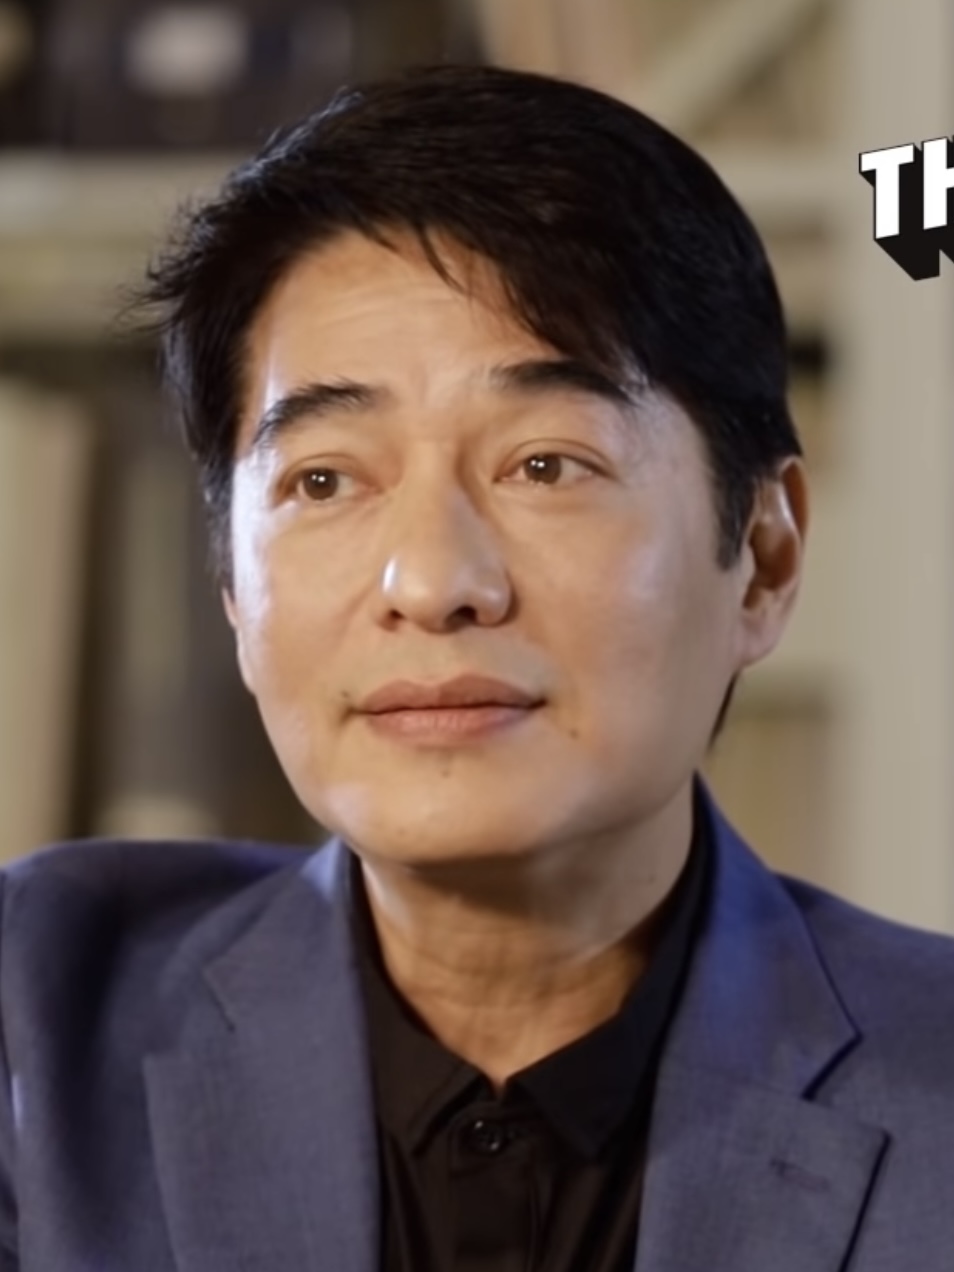
สหรัถ สังคปรีชา

| name = สหรัถ สังคปรีชา
| image = ก้อง สหรัถ 2021.jpg
| birth_name = สหรัถ สังคปรีชา
| ส่วนสูง = 180 เซนติเมตร
| birth_place = สหรัฐ
| alma_mater = คณะนิเทศศาสตร์ มหาวิทยาลัยกรุงเทพ
| occupation = นักร้อง นักแสดง
| years_active = พ.ศ. 2528 – ปัจจุบัน
| mother = โสมวรรณ สวัสดิ์-ชูโต
| father = วีระพงษ์ สังคปรีชา
| relatives = ฐากูร สังคปรีชา (น้องชาย)
สหรัถ สังคปรีชา ชื่อเล่น ก้อง (เกิด 4 พฤษภาคม พ.ศ. 2511) เป็นนักร้องสมาชิกวงนูโว และนักแสดงชาวไทย​
== ประวัติ ==
สหรัถ สังคปรีชา เกิดเมื่อวันที่ 4 พฤษภาคม พ.ศ. 2511 เป็นบุตรคนโตจากทั้งหมดสองคนของวีระพงษ์ สังคปรีชา กับโสมวรรณ (สกุลเดิม: สวัสดิ์-ชูโต) มีน้องชายชื่อ ฐากูร สังคปรีชา (ชื่อเล่น: เก็น) ปู่ของเขาเป็นชาวเดนมาร์กที่เข้ารับราชการในแผ่นดินพระบาทสมเด็จพระจุลจอมเกล้าเจ้าอยู่หัว ส่วนตาเป็นเป็นราชินิกุลสวัสดิ์-ชูโต และยายมาจากสกุลวสุวัต เจ้าของโรงภาพยนตร์เสียงกรุง
สหรัถ เข้าศึกษาที่สถาบันอนุบาลบ้านเด็ก โรงเรียนกรุงเทพคริสเตียนวิทยาลัย โรงเรียนศรีวิกรม์ และ มหาวิทยาลัยกรุงเทพ เริ่มต้นเข้าสู่วงการด้วยการเป็นนักร้องวงนูโว และต่อมามีผลงานการแสดงอีกหลายเรื่อง
และยังเคยได้รับรางวัลทางด้านการแสดงจากสมาพันธ์ภาพยนตร์แห่งชาติ สาขาดารานำชายยอดเยี่ยม จากเรื่องคู่แท้สองโลก เมื่อวันที่ 4 พฤศจิกายน พ.ศ. 2538 และเคยเป็นพรีเซนเตอร์ให้กับโฆษณาของการท่องเที่ยวแห่งประเทศไทยมาแล้ว กับแคมเปญ "เที่ยวอันดามัน ช่วยอันดามัน" และ "สมายล์ลิ่งคลับ" เพื่อเป็นการช่วยเหลือและ ส่งเสริมการท่องเที่ยวไทย ให้คนไทยเที่ยวเมืองไทยมากขึ้น โดยเฉพาะจังหวัดกลุ่ม 6 จังหวัดภาคใต้ฝั่งอันดามัน
== ประวัติส่วนตัว ==
=== ช่วงมัธยม-มหาลัย ===
ก้องรู้จักกับเพื่อนนักร้องในวงเดียวกันอย่างโจ - จิรายุส วรรธนะสิน ตั้งแต่สมัยประถม แล้วอยู่ด้วยกันจนถึงจบมัธยมต้น เขาไม่มีความสามารถด้านการเรียนเลย เกรดเฉลี่ยเขามักจะอยู่ที่ 2 กว่า ๆ และไม่เคยแตะเลข 3 เลย แต่เขาก็มีความสนใจเกี่ยวกับศิลปะมากกว่า จึงสนใจไปเรียนต่อที่โรงเรียนช่างศิลป์ แต่เผอิญว่าในตอนนั้นมีหนังดังเรื่อง น้ำพุ (ภาพยนตร์)|น้ำพุ ออกมาพอดี ซึ่งพระเอกเป็นเด็กช่างที่เกเรติดยา เมื่อแม่ของเขาเห็นอย่างนั้นก็รู้สึกว่าไม่เข้าทีร่วมด้วยกับอะไรหลายๆอย่างจึงอยากให้เขาเรียนสายสามัญมากกว่า ทว่าหมดช่วงสมัครไปแล้วแต่แม่ของเขาก็ไปติดต่อจนได้เข้าโรงเรียนได้ (เนื่องจากเป็นโรงเรียนเอกชน)
เขาเป็นนักศึกษารุ่นแรกของคณะนิเทศศาสตร์ มหาวิทยาลัยกรุงเทพ|คณะนิเทศศาสตร์ มหาวิทยาลัยกรุงเทพ ที่ได้เข้าศึกษาในวิทยาเขตรังสิต
=== ช่วงเป็นนูโว ===
ในอัลบั้มแรก และอัลบั้มที่สองเขาไม่ค่อยมีกระแสตอบรับเท่าไหร่จากที่เพื่อนในวงคนอื่นโดดเด่นกว่าเช่น การเอนเตอร์เทน แต่เมื่อมาในอัลบั้มที่สาม สุดสุดไปเลยซิ เขามีรูปร่างที่ดีขึ้นทำให้มีกระแสตอบรับมากขึ้น โดยเฉพาะในอัลบั้มสุดท้ายอย่าง ออกซิเจน ที่เขามีรูปร่างที่ดีขึ้นยิ่งกว่าเดิม และประจวบเหมาะกับที่เพื่อนคนอื่นในวงเริ่มอายุเพิ่มขึ้นด้วย ทำให้เขาโดดเด่นขึ้นมา
=== ช่วงเป็นนักแสดง ===
ถึงกระนั้นเขาก็ไม่ได้มีชื่อเสียงจากการเป็นสมาชิกวงนูโวอยู่ดี แต่ผลงานที่สร้างชื่อเขากลับเป็นละครโทรทัศน์หลังจากที่เลิกนูโวมาแล้วหลายปีเรื่อง พริกขี้หนูกับหมูแฮม ซึ่งเป็นละครเรื่องแรกของเขา
=== ปัจจุบัน ===
เขาไม่ได้เปลี่ยนไปทำอาชีพอื่น แต่ยังคงอยู่ในวงการบันเทิง โดยรับงานแสดง กรรมการรายการต่างๆ ไม่มีครอบครัวแต่มีภรรยา
==ผลงานการแสดง==
=== ละครโทรทัศน์ ===
===ซิคคอม===
===ภาพยนตร์===
* โตแล้วต้องโต๋ (2535) - "รับเชิญ"
* คู่แท้ 2 โลก (2537) – เคน
* สุริโยไท (2544) - บุเรงนอง
* ลัดดาแลนด์ (ภาพยนตร์)|ลัดดาแลนด์ หรือ The Last Home (2554)
* Together วันที่รัก (2555)
* สูบคู่กู้โลก (2555) รับบท พี่หล่อ
* 20 ใหม่ ยูเทิร์นวัย หัวใจรีเทิร์น (2559) รับบท นัท
* บอสฉันขยันเชือด (My Boss is a Serial Killer) (2564) รับบท ต้น
=== มิวสิกวิดีโอ ===
* ปี 2530 - เพลง ชอบก็บอกชอบ ของ เรวัต พุทธินันทน์
* ปี 2530 - เพลง แพ้แก้ตัวใหม่ ของ บิลลี่ โอแกน
* ปี 2530 - เพลง วันนั้น วันนี้ วันไหน ของ บิลลี่ โอแกน
* ปี 2534 - เพลง นักเดินทาง ของ กัมปะนี "(โดยได้ร่วมเข้าเฟรมกับสมาชิก นูโว)"
* ปี 2535 - เพลง สุดฤทธิ์สุดเดช ของ ใหม่ เจริญปุระ "(เป็นภาพส่วนหนึ่งจากคอนเสิร์ต สุดขอบ ของ ใหม่ เจริญปุระ)"
* ปี 2560 - เพลง เธอทำให้ได้รู้ ของ โปเตโต้|POTATO
=== คอนเสิร์ต ===
* ปี 2532 - คอนเสิร์ต ไวรัสนูโว (VIRUSNUVO)
* ปี 2533 - คอนเสิร์ต เปิดโลกใบใหม่
* ปี 2533 - คอนเสิร์ต มือขวาสามัคคี
* ปี 2534 - คอนเสิร์ต ฝันให้สุดสุด
* ปี 2534 - คอนเสิร์ต มาช่า มาโชว์
* ปี 2534 - คอนเสิร์ต Earth Day (ครั้งที่ 1)
* ปี 2535 - คอนเสิร์ต รักเกินนิยาม
* ปี 2535 - คอนเสิร์ต Earth Day (ครั้งที่ 2)
* ปี 2535 - คอนเสิร์ต Mai สุดขอบ
* ปี 2537 - คอนเสิร์ต ตามรอยดนตรี...ปลายทางที่ตะวัน
* ปี 2537 - คอนเสิร์ต 10 ปี แกรมมี่
* ปี 2538 - คอนเสิร์ต Memory Concert ความทรงจำของเรา
* ปี 2538 - คอนเสิร์ต Earth Day (ครั้งที่ 5) ตอน เพลงร็อค พลิกโลก
* ปี 2542 - คอนเสิร์ต พลังแผ่นดิน
* ปี 2544 - คอนเสิร์ต NUVO IN LOVE - รักเสียงดังจังเลย
* ปี 2545 - คอนเสิร์ต ถูกใจคนไทย ร่วมใจใช้สินค้าถูกกฎหมาย
* ปี 2545 - คอนเสิร์ต 10 ปี EXACT
* ปี 2546 - คอนเสิร์ต Mai In Memories Live Concert
* ปี 2547 - คอนเสิร์ต MICRO - NUVO ONE BIG SHOW
*ปี 2547 - คอนเสิร์ต Marsha My Reflection
*ปี 2548 - คอนเสิร์ต ด้วยแสงแห่งรัก The Light of Love
*ปี 2549 - คอนเสิร์ต ร้อง บรรเลง เพลงของพ่อ
*ปี 2550 - คอนเสิร์ต 25 ปี นิติพงษ์ ห่อนาค
*ปี 2551 - คอนเสิร์ต NUVO Now Showing
*ปี 2551 - คอนเสิร์ต อารมณ์ดี้ ตอน ทุ่งหญ้า สายลม และนมวัว
*ปี 2551 - คอนเสิร์ต Kim Raider VS X-Men
*ปี 2553 - คอนเสิร์ต วันแห่งความรัก
*ปี 2553 - คอนเสิร์ต The Duets Concert
*ปี 2553 - คอนเสิร์ต JOE + J THE BROTHER CONCERT
* ปี 2553 - คอนเสิร์ต GREEN CONCERT # 13 SEVEN DIVOS
* ปี 2554 - คอนเสิร์ต The heroes
* ปี 2555 - คอนเสิร์ต Hurt Rocker
* ปี 2555 - คอนเสิร์ต NUVO B-Side - ครั้งนี้คงถูกใจ
* ปี 2555 - คอนเสิร์ต เฉลิมฉลองครบรอบ 65 ปี เวสป้า
* ปี 2555 - คอนเสิร์ต Big Mountain Music Festival 4
*ปี 2556 - คอนเสิร์ต 102nd Anniversary Concert กับ เดอะ วอยซ์ ไทยแลนด์
*ปี 2556 - คอนเสิร์ต มือขวาสามัคคี Reunion
*ปี 2556 - คอนเสิร์ต เพลินจิต
*ปี 2556 - คอนเสิร์ต เสียงจริง ตัวจริง
*ปี 2556 - คอนเสิร์ต สำเริงฟัง สำราญกรุง บาย มะจัง
*ปี 2557 - คอนเสิร์ต Green Concert # 17 Love Scenes Love Songs Club Friday 9th Anniversary
*ปี 2557 - คอนเสิร์ต ด้วยรักและห่วงใย
*ปี 2557 - คอนเสิร์ต คืนรัง
* ปี 2557 - คอนเสิร์ต แบเบอร์เพื่อชาวนา
* ปี 2557 - คอนเสิร์ต Retro Music
* ปี 2557 - คอนเสิร์ต 1 Simple Concert
* ปี 2557 - คอนเสิร์ต เติมใจให้กัน สร้างสรรค์สิ่งดีๆ
* ปี 2557 - คอนเสิร์ต Camillian Music For Life ครั้งที่ 1
*ปี 2557 - คอนเสิร์ต ทัพฟ้าคู่ไทย เพื่อชัยพัฒนา ครั้งที่ 8
*ปี 2558 - คอนเสิร์ต i am แรง 4G concert presented by True Move H
*ปี 2558 - คอนเสิร์ต NUVO LOVE STORY
*ปี 2558 - คอนเสิร์ต คิดถึงเทคนิคกรุงเทพ
*ปี 2558 - คอนเสิร์ต Nuvo & Friends for Nepal
*ปี 2558 - คอนเสิร์ต 10 YEARS OF ATIME SHOWBIZ
*ปี 2558 - คอนเสิร์ต Shine And His Friend Charity Concert
*ปี 2558 - คอนเสิร์ต It's Sound Ghost Halloween Music Festival
*ปี 2558 - คอนเสิร์ต Music For Friend
*ปี 2558 - คอนเสิร์ต BIG HEROES
*ปี 2559 - คอนเสิร์ต หัวขบวน
*ปี 2559 - คอนเสิร์ต Japan Relief
*ปี 2559 - คอนเสิร์ต Money Expo 2016
*ปี 2559 - คอนเสิร์ต forever love charity concert
*ปี 2559 - คอนเสิร์ต F.T.I. Motor Show Udonthani 2016
*ปี 2559 - คอนเสิร์ต ศิลปิน รวมใจ ต่อลมหายใจผู้ป่วยยากไร้สูงวัย
*ปี 2559 - คอนเสิร์ต Love Laugh Cry With 9 Men
*ปี 2560 - คอนเสิร์ต Forever Joe Kong
*ปี 2560 - คอนเสิร์ต Khaoyai Countdown
*ปี 2560 - คอนเสิร์ต ทองหล่อเล่นสด
*ปี 2560 - คอนเสิร์ต J - DNA CONCERT
*ปี 2560 - คอนเสิร์ต J - DNA Xtreme Concert
*ปี 2560 - คอนเสิร์ต The Legend Music Festival
*ปี 2560 - คอนเสิร์ต Wonderful Mom
*ปี 2560 - คอนเสิร์ต Unseen Lanna ครั้งที่ 3
*ปี 2560 - คอนเสิร์ต ยามเย็น...กับเพลงของพ่อ
*ปี 2561 - คอนเสิร์ต We Share NUVO & Friends Charity Concert
*ปี 2561 - คอนเสิร์ต The One Love Concert for Children in Need
*ปี 2561 - คอนเสิร์ต Play for Pray Concert
*ปี 2562 - คอนเสิร์ต Nuvo Now or Never Concert
*ปี 2562 - คอนเสิร์ต เด็กเทป
*ปี 2562 - คอนเสิร์ต pink park
*ปี 2563 - คอนเสิร์ต The Gentlemen Live
*ปี 2563 - คอนเสิร์ต The Legend Music Festival 2020
*ปี 2563 - คอนเสิร์ต Fort Suranari Hospital Charity Concert
*ปี 2563 - คอนเสิร์ต For Once in Your Life Concert
*ปี 2564 - คอนเสิร์ต Kong Saharat and Friends Charity Concert
*ปี 2565 - คอนเสิร์ต KONG SAHARAT IN MY LIFE CONCERT
*ปี 2567 - คอนเสิร์ต 90's Forever Concert
== ผลงานเพลง ==
=== ผลงานในนามนูโว ===
ก้อง ร่วมกับเพื่อนออกผลงานเพลงในนามวงนูโว รวมทั้งหมด 7 อัลบั้ม
* เป็นอย่างนี้ตั้งแต่เกิดเลย (11 ตุลาคม พ.ศ. 2531) สังกัด จีเอ็มเอ็ม แกรมมี่
* บุญคุณปูดำ (12 เมษายน พ.ศ. 2533) สังกัด จีเอ็มเอ็ม แกรมมี่
* สุดสุดไปเลย...ซิ (27 พฤษภาคม พ.ศ. 2534) สังกัด จีเอ็มเอ็ม แกรมมี่
* ออกซิเจน (31 ตุลาคม พ.ศ. 2535) สังกัด จีเอ็มเอ็ม แกรมมี่
* Nouveau (2547) สังกัด มอร์มิวสิก ในเครือ จีเอ็มเอ็ม แกรมมี่
* Now 2.0 (2551) โดยอัลบั้มนี้ได้มาสังกัดค่าย โซนี่ บีเอ็มจี
* 6 AM (2554) สังกัดค่าย โซนี่ บีเอ็มจี
=== ผลงานในนาม โจ-ก้อง ===
ก้อง ออกผลงานเพลงร่วมกับ โจ จิรายุส วรรธนะสิน ในนาม โจ-ก้อง อีก 3 อัลบั้ม
* รวมกันเฉพาะกิจ (2538) สังกัด จีเอ็มเอ็ม แกรมมี่
* Happening (2540) สังกัด ฟิลฮาโมนิค
* สดุดี (2543) สังกัด มอร์มิวสิก ในเครือ จีเอ็มเอ็ม แกรมมี่
=== เพลงประกอบละคร / เพลงประกอบรายการ ===
* ละคร พริกขี้หนูกับหมูแฮม
# เพลง เติมใจให้กัน
* ละคร พิสูจน์รักจากสวรรค์
# เพลง ไกล (เพลงเปิด)
# เพลง รักเธอสุดหัวใจ (เพลงปิด)
* ละคร มีเพียงรัก
# เพลง ใจรัก
* ละคร ทายาทเศรษฐี
# เพลง หลอก
* ละคร สะใภ้จ้าว
# อยากจะบอกเธอให้รู้ (เพลงปิด)
* ละคร เสือ
# เพลง เธออยู่ที่ไหน
* ละคร ก็ว่าจะไม่รัก
# เพลง ไกลรัก
* ละคร เจ้าสาวกลัวฝน
# เพลง เจ้าสาวที่กลัวฝน
* ละคร เจ้าสาวกะทันหัน
# เพลง หนึ่งนาที
* ละคร รักละมุนลุ้นละไม
# เพลง เมื่อไหร่ (ร้องคู่กับ แอน ทองประสม)
* ละคร ละอองดาว
# เพลง ละอองดาว
# เพลง เธอสวย
* ละคร สาวใช้หัวใจชิคาโก้
# เพลง ได้ไหม
* ละคร หนี้รัก
# เพลง ความในใจ
* ละคร หัวใจทระนง
# เพลง ยกโทษให้ฉัน
* ละคร แหวนดอกไม้
# เพลง ความรักเข้ามาเมื่อไหร่
* ละคร ทองเนื้อแท้
# เพลง หนึ่งในไม่กี่คน
* ละคร มนต์รักบ้านทุ่ง
# เพลง ให้ฉันได้รักเธอ
* ละคร ดวงตาสวรรค์
# เพลง บาดหัวใจ
* ละคร ส้มหวานน้ำตาลเปรี้ยว
# เพลง วอน
* ละคร ออฟฟิศพิชิตใจ
# เพลง โลกของเรา ร้องคู่กับ มาช่า วัฒนพานิช (เพลงเปิด)
# เพลง รักคือความเชื่อใจ (เพลงปิด)
* ละคร อย่าลืมฉัน
# เพลง A Tu Corazon สู่กลางใจเธอ
* รายการ คาราวานสำราญใจ
# เพลง เส้นทางความฝัน ละคร Cat Radio TV
# แนวรบสุดฟากฝัน เหตุการณ์ยังไม่เปลี่ยนแปลง (Ost. Cat Radio TV)
=== พิธีกร ===
* รายการ เกมชิงเกม ช่อง 3 ร่วมกับ สุวัจนี ไชยมุสิก, เกริก ชิลเลอร์
* รายการ 7 สีคอนเสิร์ต ช่อง 7 ร่วมกับ สุวัจนี ไชยมุสิก (พ.ศ. 2541 - พ.ศ. 2544)
* รายการ เกมทะลุจอ ช่อง 3 ร่วมกับ อ้อม พิยดา จุฑารัตนกุล (พ.ศ. 2541 - พ.ศ. 2542)
* รายการ ศาสตร์พระราชา สู่การพัฒนาอย่างยั่งยืน โทรทัศน์รวมการเฉพาะกิจแห่งประเทศไทย ร่วมกับ นัท มีเรีย , จิรายุส วรรธนะสิน ,จอห์น รัตนเวโรจน์ (22 มีนาคม พ.ศ. 2562)
===อื่น ๆ===
* โค้ชรายการ เดอะวอยซ์ไทยแลนด์ (2555 - ปัจจุบัน)
* โค้ชรายการ เดอะวอยซ์ ซีเนียร์ ไทยแลนด์ (2562)
* แสดงนำ ใน Club Friday The Series ตอน "รักแท้ดูแลไม่ได้" คู่กับ นุสบา ปุณณกันต์ (2555)
* ให้เสียงพากย์ สารคดี "พินัยกรรมธรรมชาติ" ช่อง Thai PBS (2556)
* พ็อกเก็ตบุ๊ค Real Kong
* เพื่อน
* มือขวาสามัคคี
* โลกสวยด้วยมือเรา
* แผ่นดินของเรา
* ถอยกันสักก้าวหนึ่ง
* ต้นหญ้าของแผ่นดิน
* ครองแผ่นดินโดยธรรม
* ทำดีได้ดี อัลบั้ม พี่น้องร้องเพลงลงเอย อัสนี - วสันต์
* ขอแค่ได้รู้ อัลบั้ม Rock Zone
* ลมหนาว อัลบั้มพิเศษ H.M. Blues ร้อง บรรเลง เพลงของพ่อ
* ขวานไทยใจหนึ่งเดียว
* Father & Son
* รักนี้ไม่มีเอดส์
* หนังสือ "แม่เล่าเรื่องก้อง" (แม่พี่ก้องเขียนเล่าเรื่องของก้อง สหรัถ)
* จิต อัลบั้ม บทเพลงจารึกประวัติศาสตร์ หลวงตามหาบัว มหัศจรรย์มหาบุรุษผู้ยิ่งใหญ่
* ร้องเพลงให้วัดพระราม ๙ กาญจนาภิเษก
== พงศาวลี ==
== อ้างอิง ==
== แหล่งข้อมูลอื่น ==
* ก้องคลับ
*
หมวดหมู่:บุคคลจากโรงเรียนศรีวิกรม์
หมวดหมู่:บุคคลจากโรงเรียนกรุงเทพคริสเตียนวิทยาลัย
หมวดหมู่:บุคคลจากคณะนิเทศศาสตร์ มหาวิทยาลัยกรุงเทพ
หมวดหมู่:นักแสดงชายชาวไทย
หมวดหมู่:นักร้องชายชาวไทย
หมวดหมู่:นักร้องป็อปไทย
หมวดหมู่:นักดนตรีชาวไทย
หมวดหมู่:นักกีตาร์ชาวไทย
หมวดหมู่:ศิลปินสังกัดจีเอ็มเอ็ม แกรมมี่
หมวดหมู่:นักพากย์ชาวไทย
หมวดหมู่:ชาวไทยเชื้อสายเดนมาร์ก
หมวดหมู่:สกุลสวัสดิ์-ชูโต
หมวดหมู่:โค้ชเดอะวอยซ์ไทยแลนด์
หมวดหมู่:ศิลปินที่เป็นแนวร่วมกปปส.
หมวดหมู่:สกุลอมาตยกุล
หมวดหมู่:สกุลไกรฤกษ์